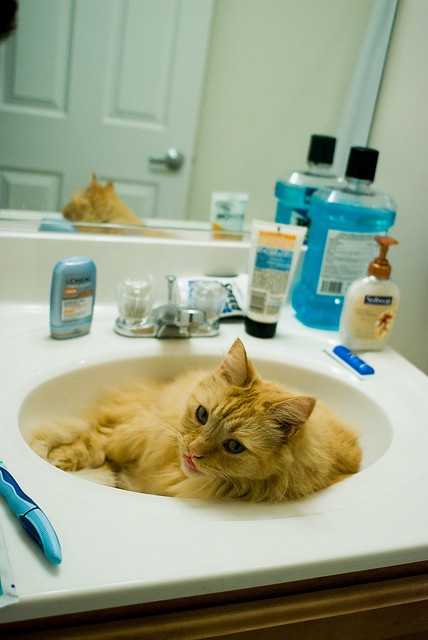
A large orange cat laying inside of a bathroom sink.
A cute orange cat laying inside a bathroom sink.
A cat sitting in a bathroom sink next to some toiletries.
Cats appreciate that humans put nice convenient resting places like sinks in their houses.
A cat laying down in a bathroom sink.